Wingspan National Bird of Prey Centre

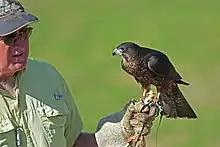
Kārearea at Wingspan Bird of Prey Centre

Many schools visit the centre. In 2018, the Wingspan falconer Noel Hyde estimated that since the centre opened, more than 60,000 children had held a falcon on their gloved hand.